9mm P.A.K.

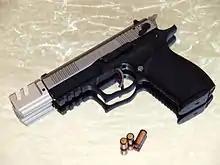
Russian semi-automatic pistol KSAP Horhe-3 Sport chambered in 9mm P.A. with three CS loaded tear gas cartridges. Note the muzzle brake attached to the end of the barrel.

Notable 9mm P.A. pistols include ME, Umarex (Reck), Röhm and Walther from Germany (earlier from West Germany), Kimar (Chiappa Firearms) and Bruni from Italy, Ceonic, EKOL, Retay and Zoraki from Turkey and KSAP from Russia.